Sligo Rovers F.C.

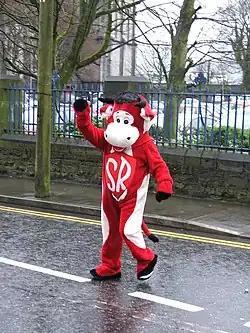
Benny the Bull, the Sligo Rovers team mascot

Since its foundation, the club has had a small but loyal following in Sligo town, where it has been an outpost for football since its inception into the League of Ireland. Sligo Rovers currently averages gates of around 2,000. The average attendance for 2012 season was 3,007. Sligo Rovers has many supporters clubs which work on raising funds for the club, particularly the Bit O'Red Supporters Trust which has recently tried to launch some innovative fundraisers to help the club in the long term .